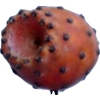
Label: cactus_fruit_red